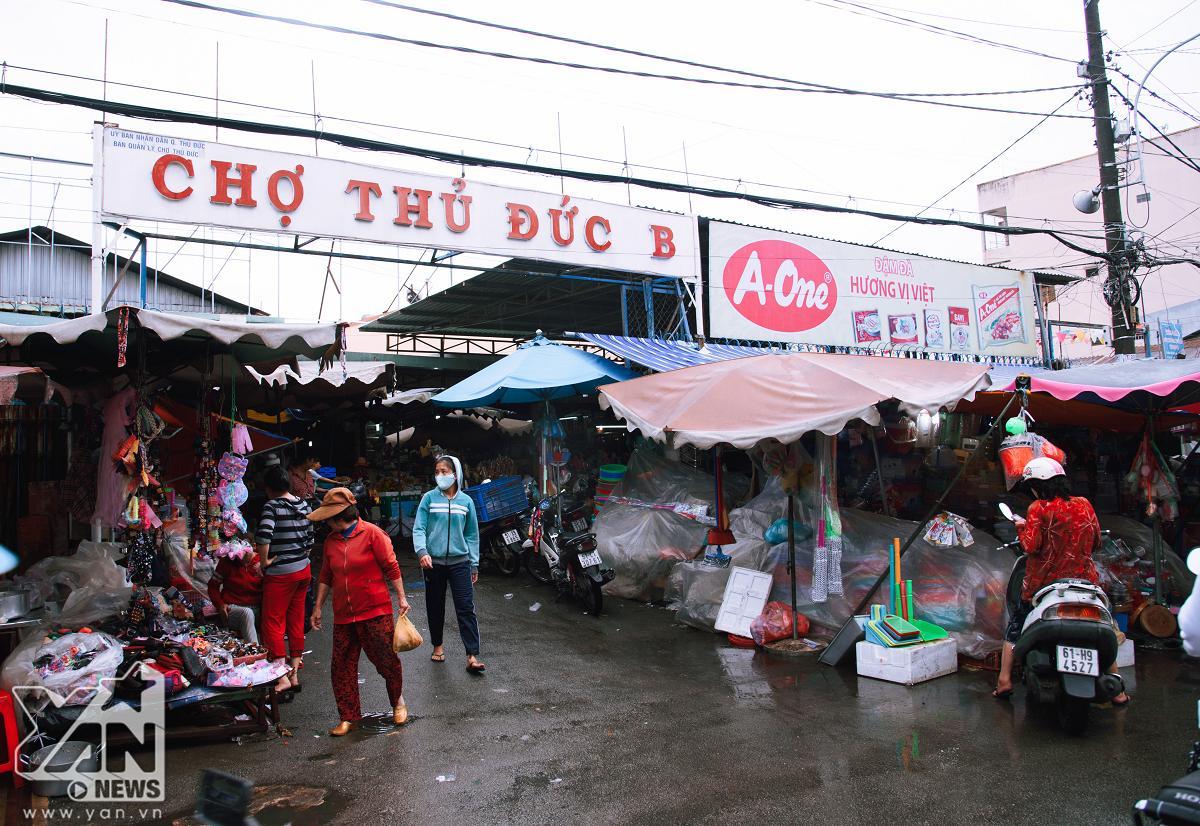
một người phụ nữ mặc áo đỏ đang dựng xe máy trước cổng chợ